Frank Moran (footballer)

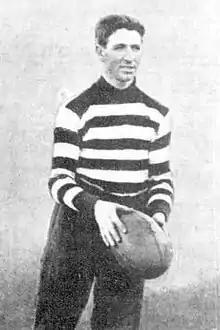
Moran in 1910

Francis Sydney Moran (3 October 1883 – 20 October 1949) was an Australian rules footballer who played with Geelong in the Victorian Football League (VFL).